Mount Greylock

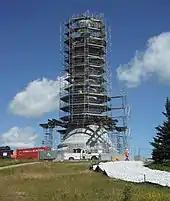
Renovations due to persistent water infiltration, August 2016

The Veterans War Memorial Tower was closed for four years beginning in 2013 because of water infiltration that caused structural damage from freezing. A $2.6-million restoration project that began in August 2015 was awarded to Allegrone Construction of Pittsfield.